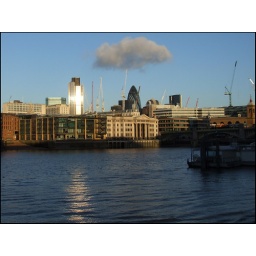
The only cloud in the whole of the London sky was over the Gherkin....